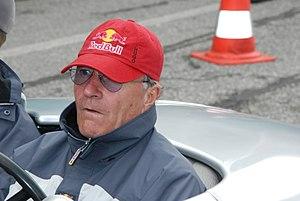
Dieter Quester, né le 30 mai 1939, est un pilote automobile autrichien qui a piloté en compétition motocycliste, en compétition motonautique et en compétition automobile.